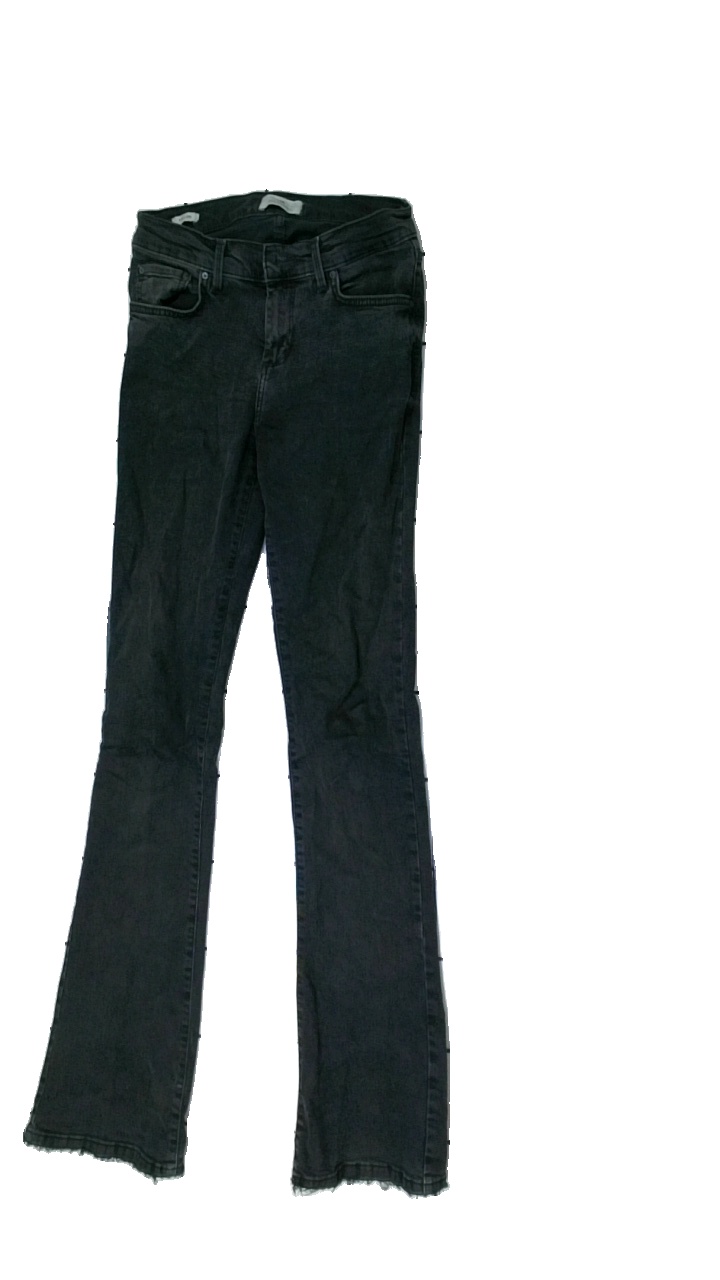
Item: Jeans (Ladies)
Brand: Missing
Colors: Black
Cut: None
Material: Unknown
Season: All
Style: Denim
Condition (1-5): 2
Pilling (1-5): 5
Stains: Major
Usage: Export
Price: <50